Lawrence Summers

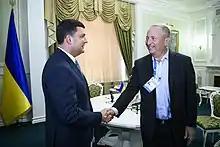
Summers with Volodymyr Groysman in Ukraine

In 1993, Summers was appointed Undersecretary for International Affairs and later in the United States Department of the Treasury under the Clinton Administration. In 1995, he was promoted to Deputy Secretary of the Treasury under his long-time political mentor Robert Rubin. In 1999, he succeeded Rubin as Secretary of the Treasury.